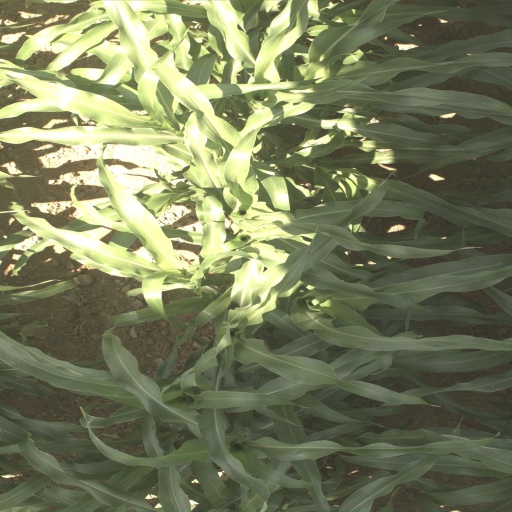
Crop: sorghum